A Barcelona

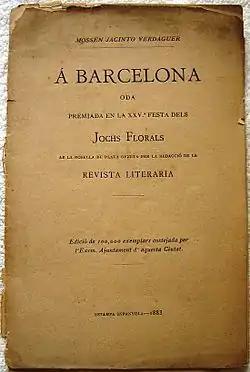
"A Barcelona" by Jacint

"A Barcelona" is a poem by Jacint Verdaguer, published in 1883. It is a triumphant song of the transformation undergone by Barcelona since the mid-19th century.